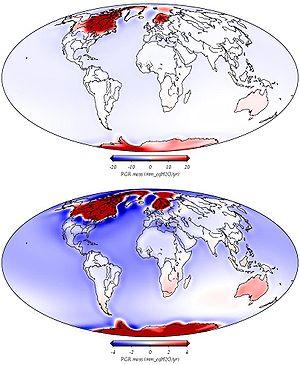
Le rebond post-glaciaire se définit comme le relèvement de masses terrestres consécutif à la déglaciation et plus précisément à la fonte des calottes glaciaires. Ces masses terrestres, antérieurement déprimées, se relèvent durant la période post-glaciaire du fait du phénomène d'isostasie. Le terme de rebond a tendance à être remplacé par celui d'ajustement isostatique car il comprend, en plus du déplacement vertical, des mouvements horizontaux de la lithosphère, des variations du champ de gravité, et peut se traduire par des manifestations géologiques.